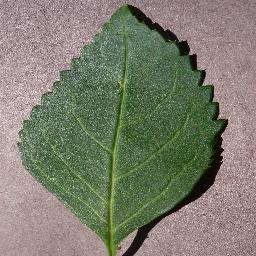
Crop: cherry
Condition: (including_sour)_healthy